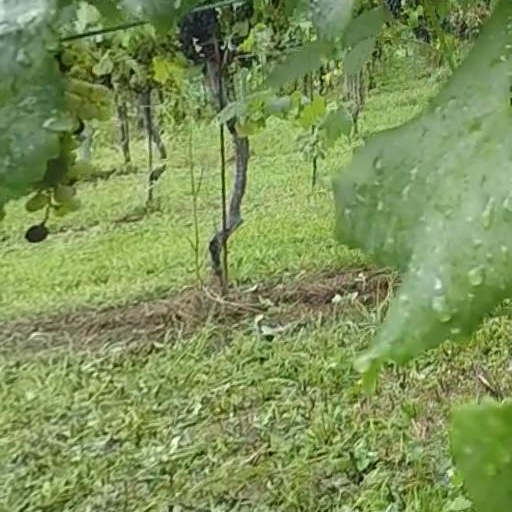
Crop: grape